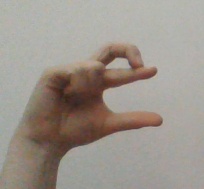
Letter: thal